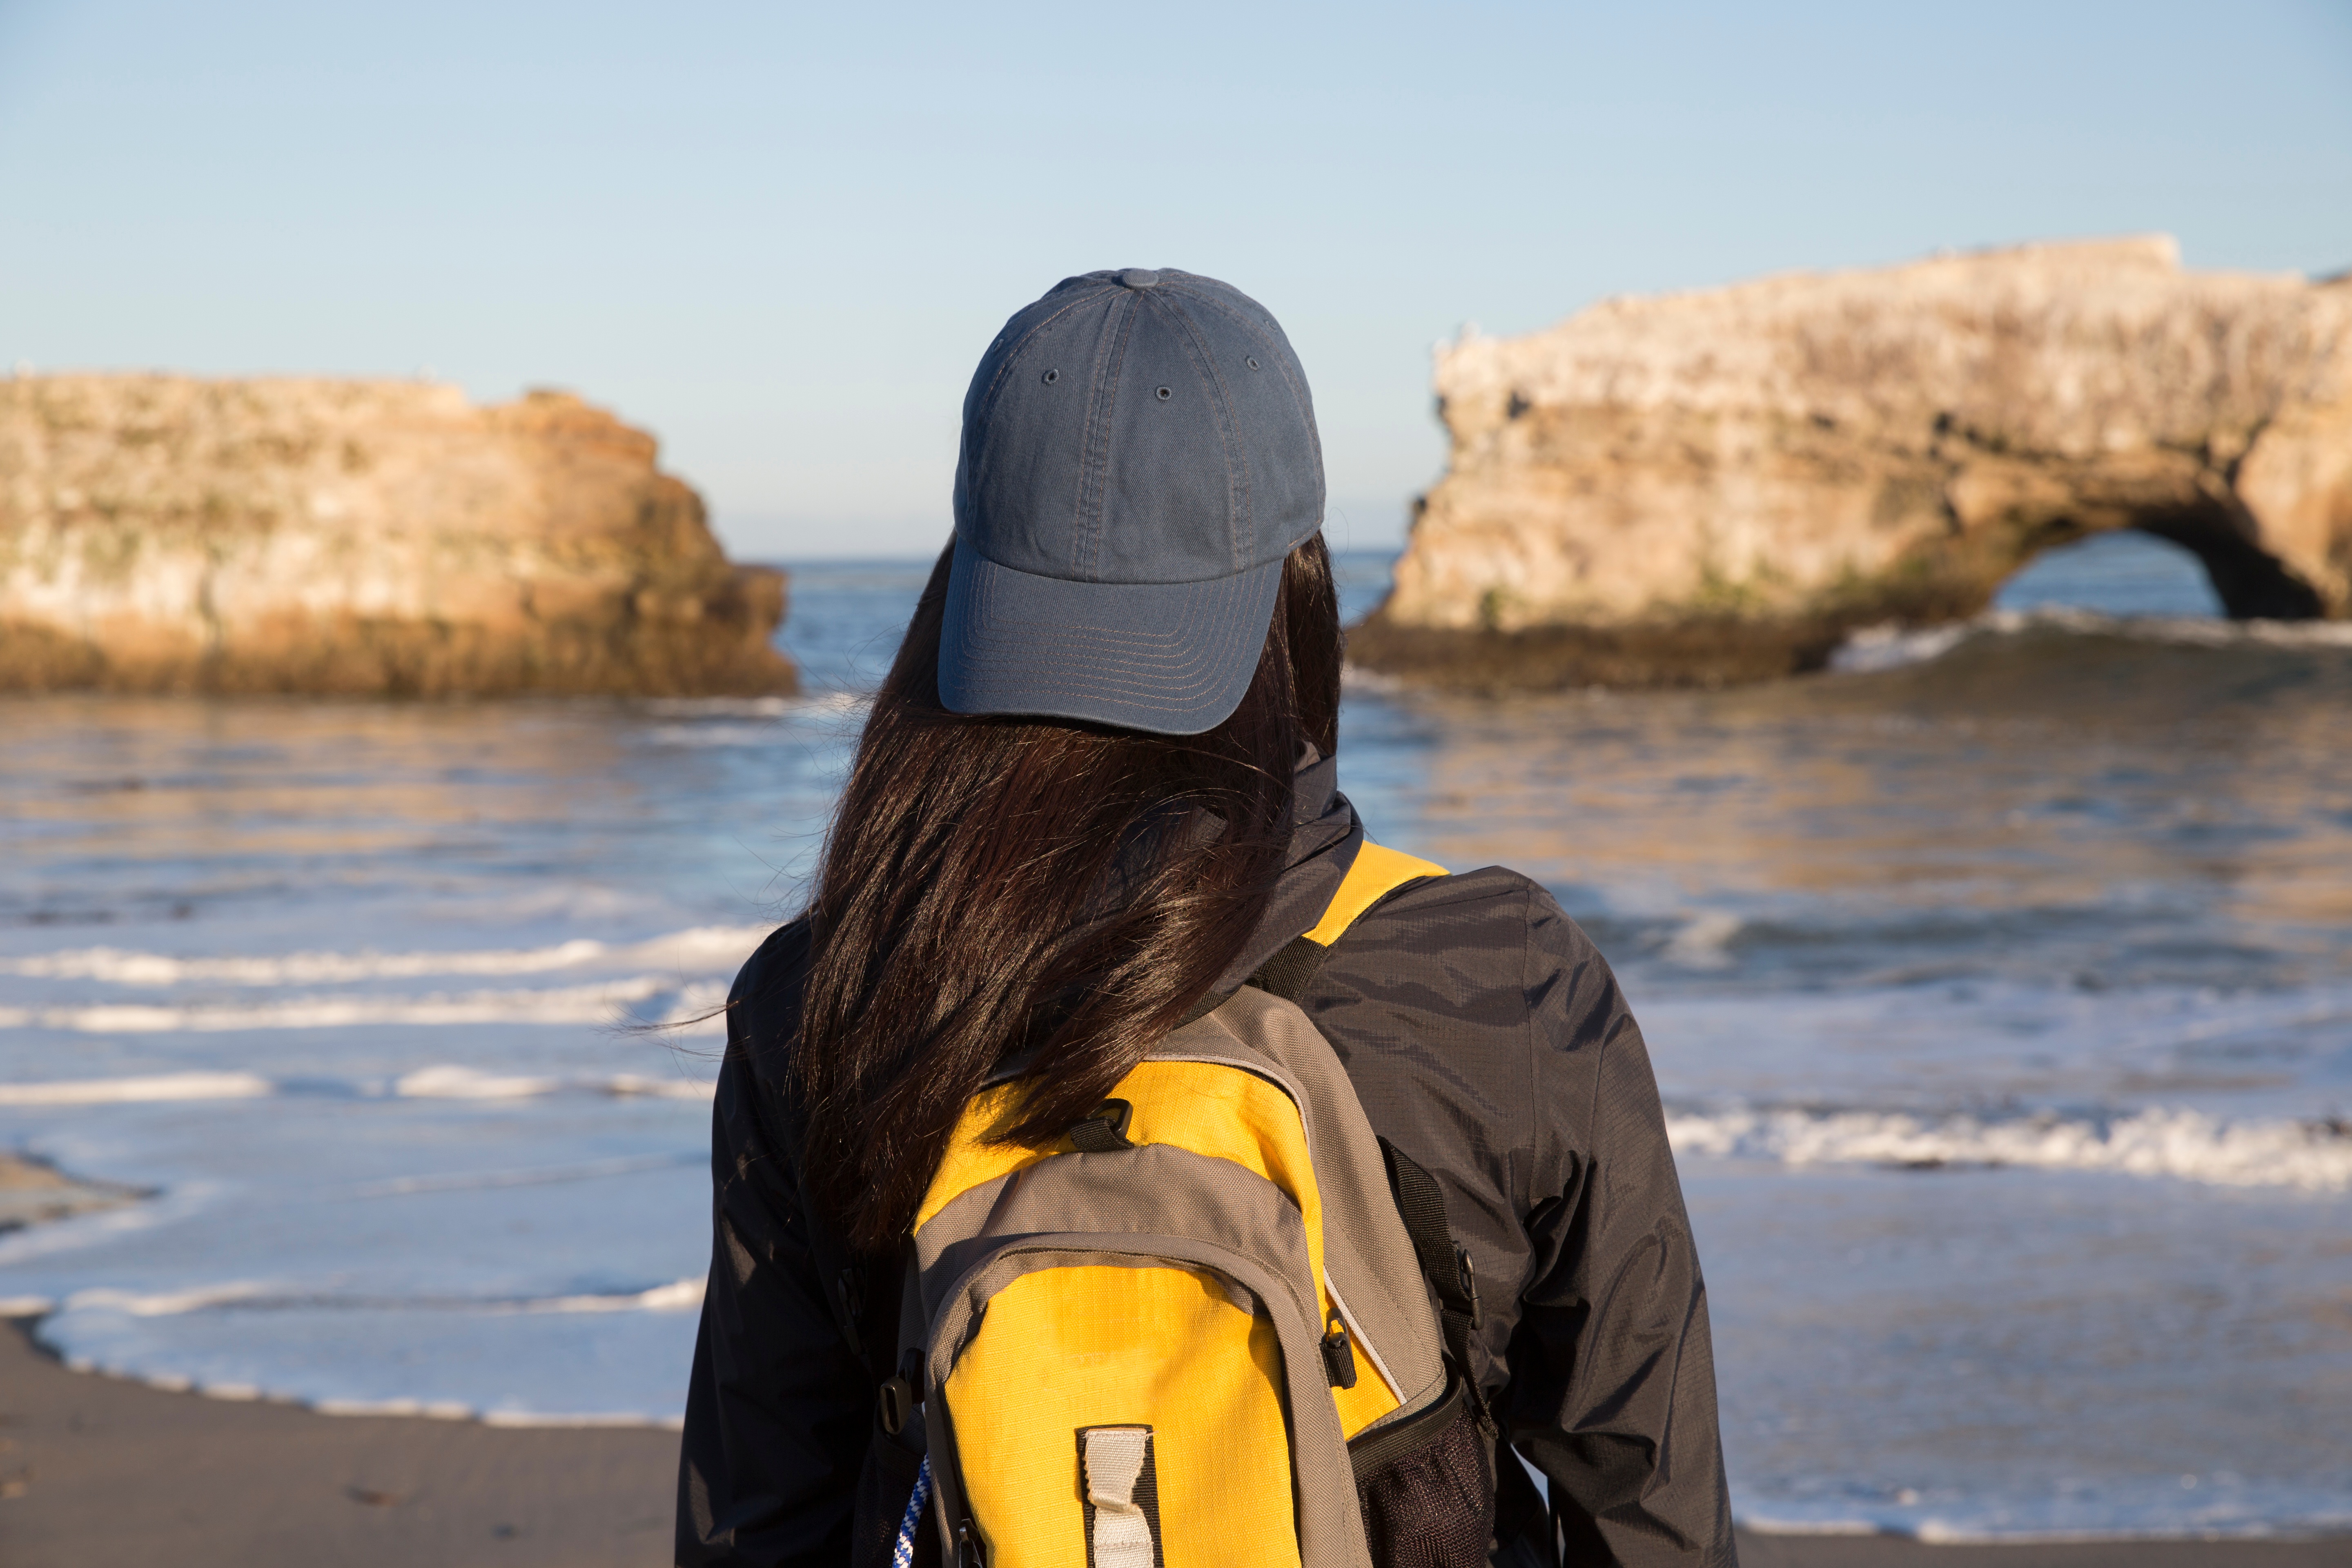
beach, sea, coast, water, sand, ocean, vacation